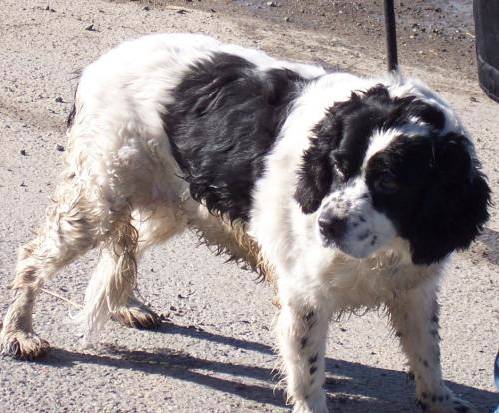
Label: dog